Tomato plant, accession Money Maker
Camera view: bottom (45 deg); turntable rotation: 210 degrees
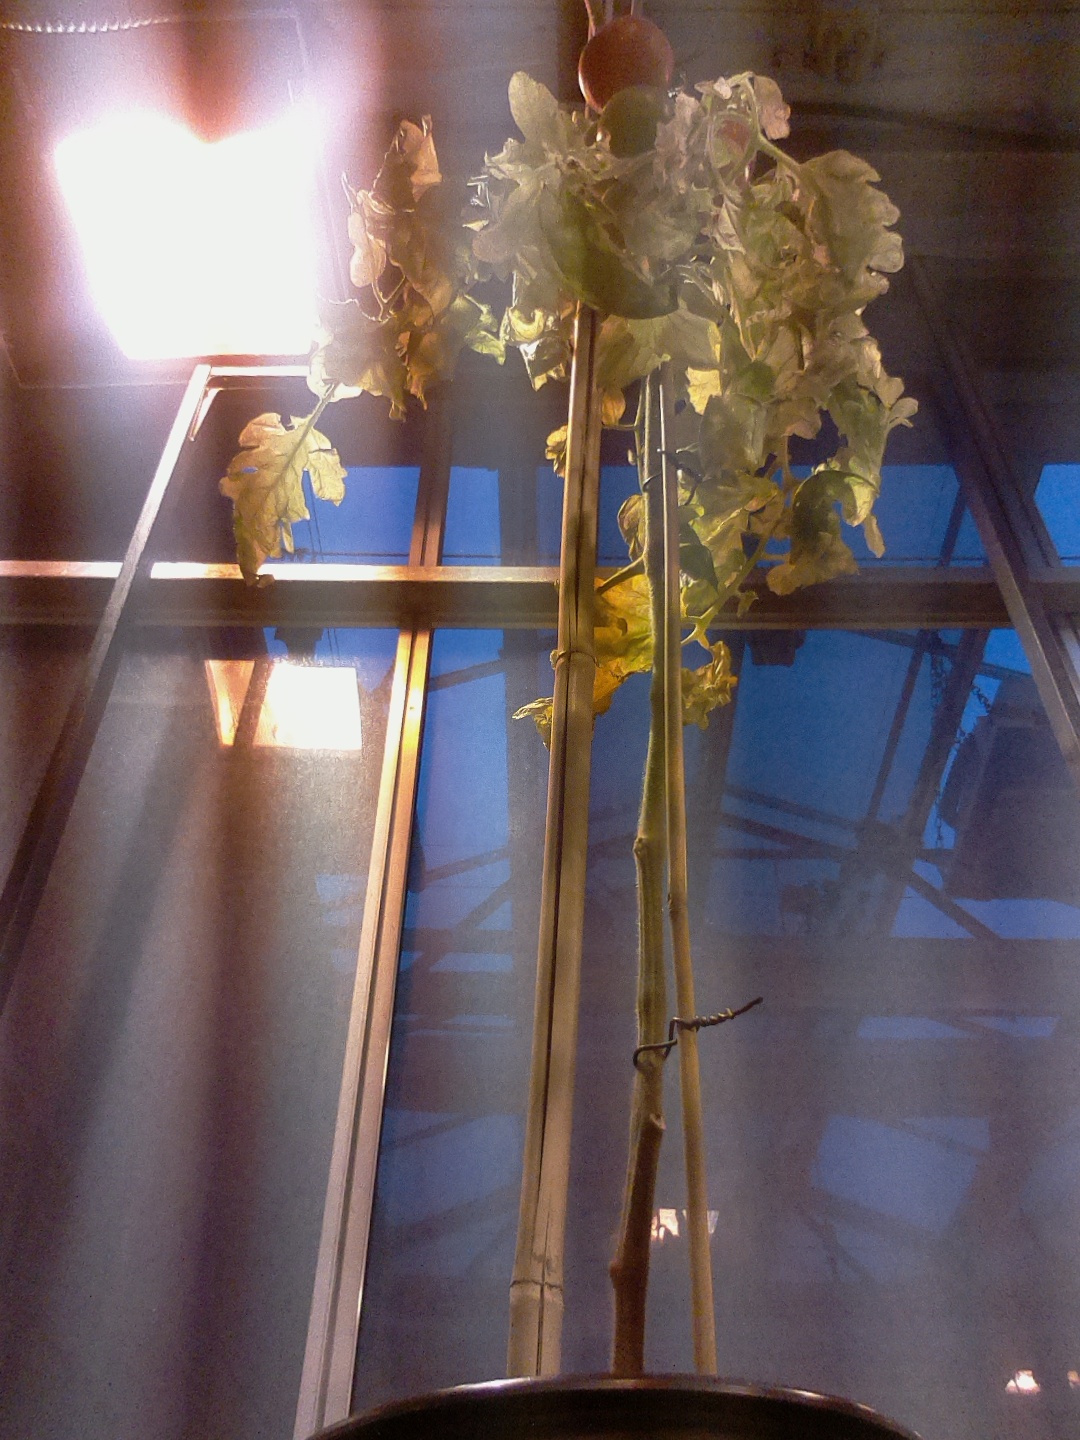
BBCH growth stage 84: 40%-50% of fruits show typical fully ripe color